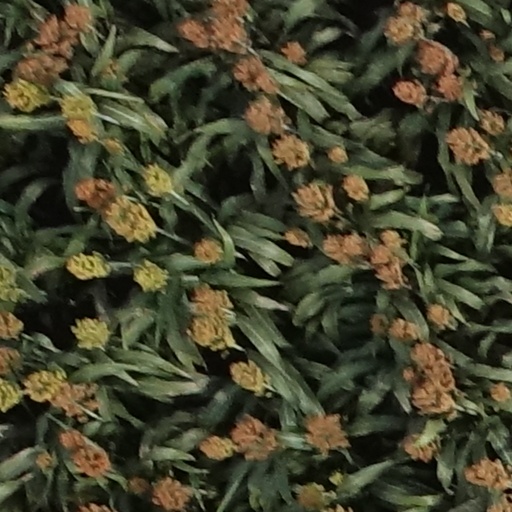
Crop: sorghum